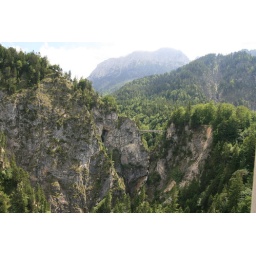
The tiny bridge that looks back at Neuschwanstein castle in Germany